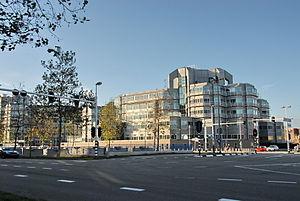
L'Algemene Inlichtingen- en Veiligheidsdienst est le service de renseignement extérieur des Pays-Bas, créé en 2002 et placé sous le contrôle du ministre des Affaires intérieures et des Relations au sein du Royaume. Il est dirigé par Dick Schoof depuis 2018, ancien haut fonctionnaire chargé des affaires liées au terrorisme au ministère de la Justice et de la Sécurité.